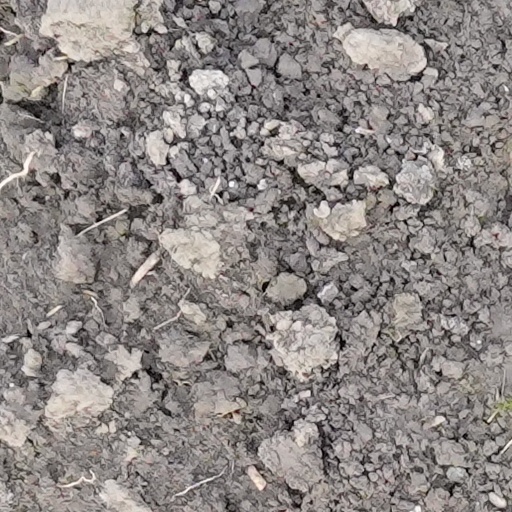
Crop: wheat